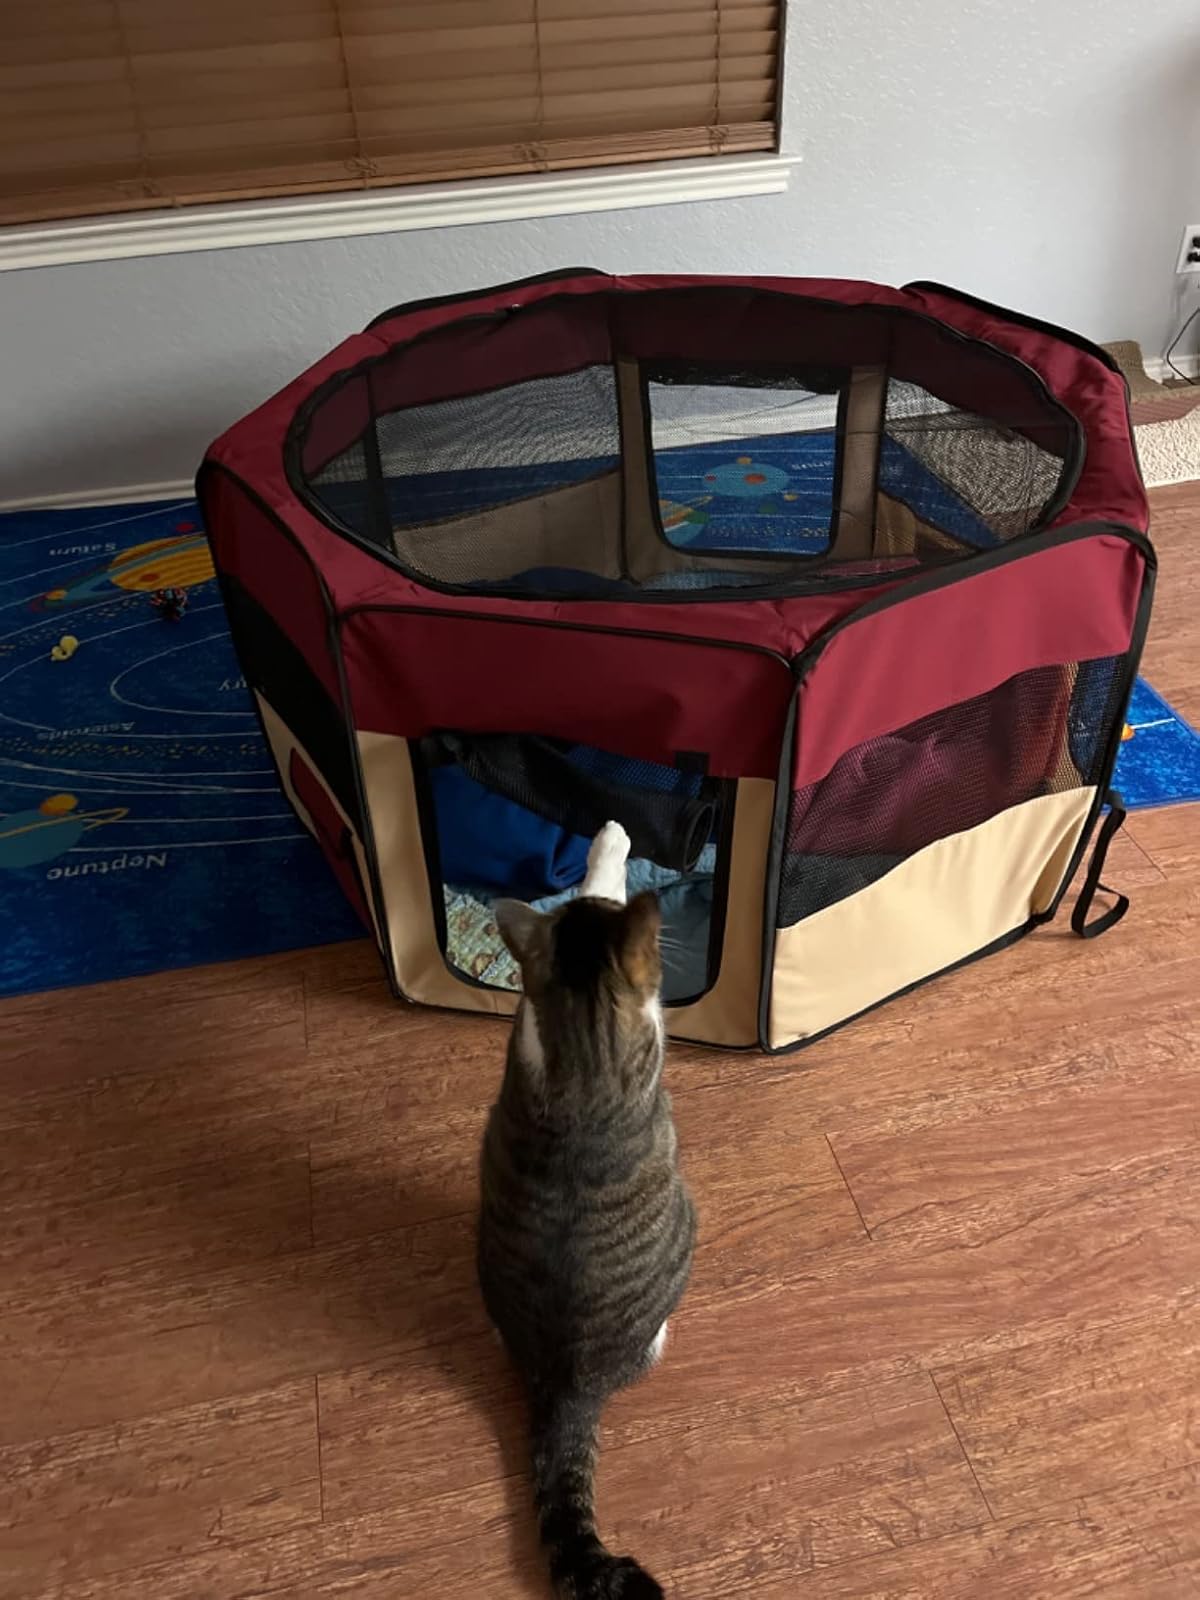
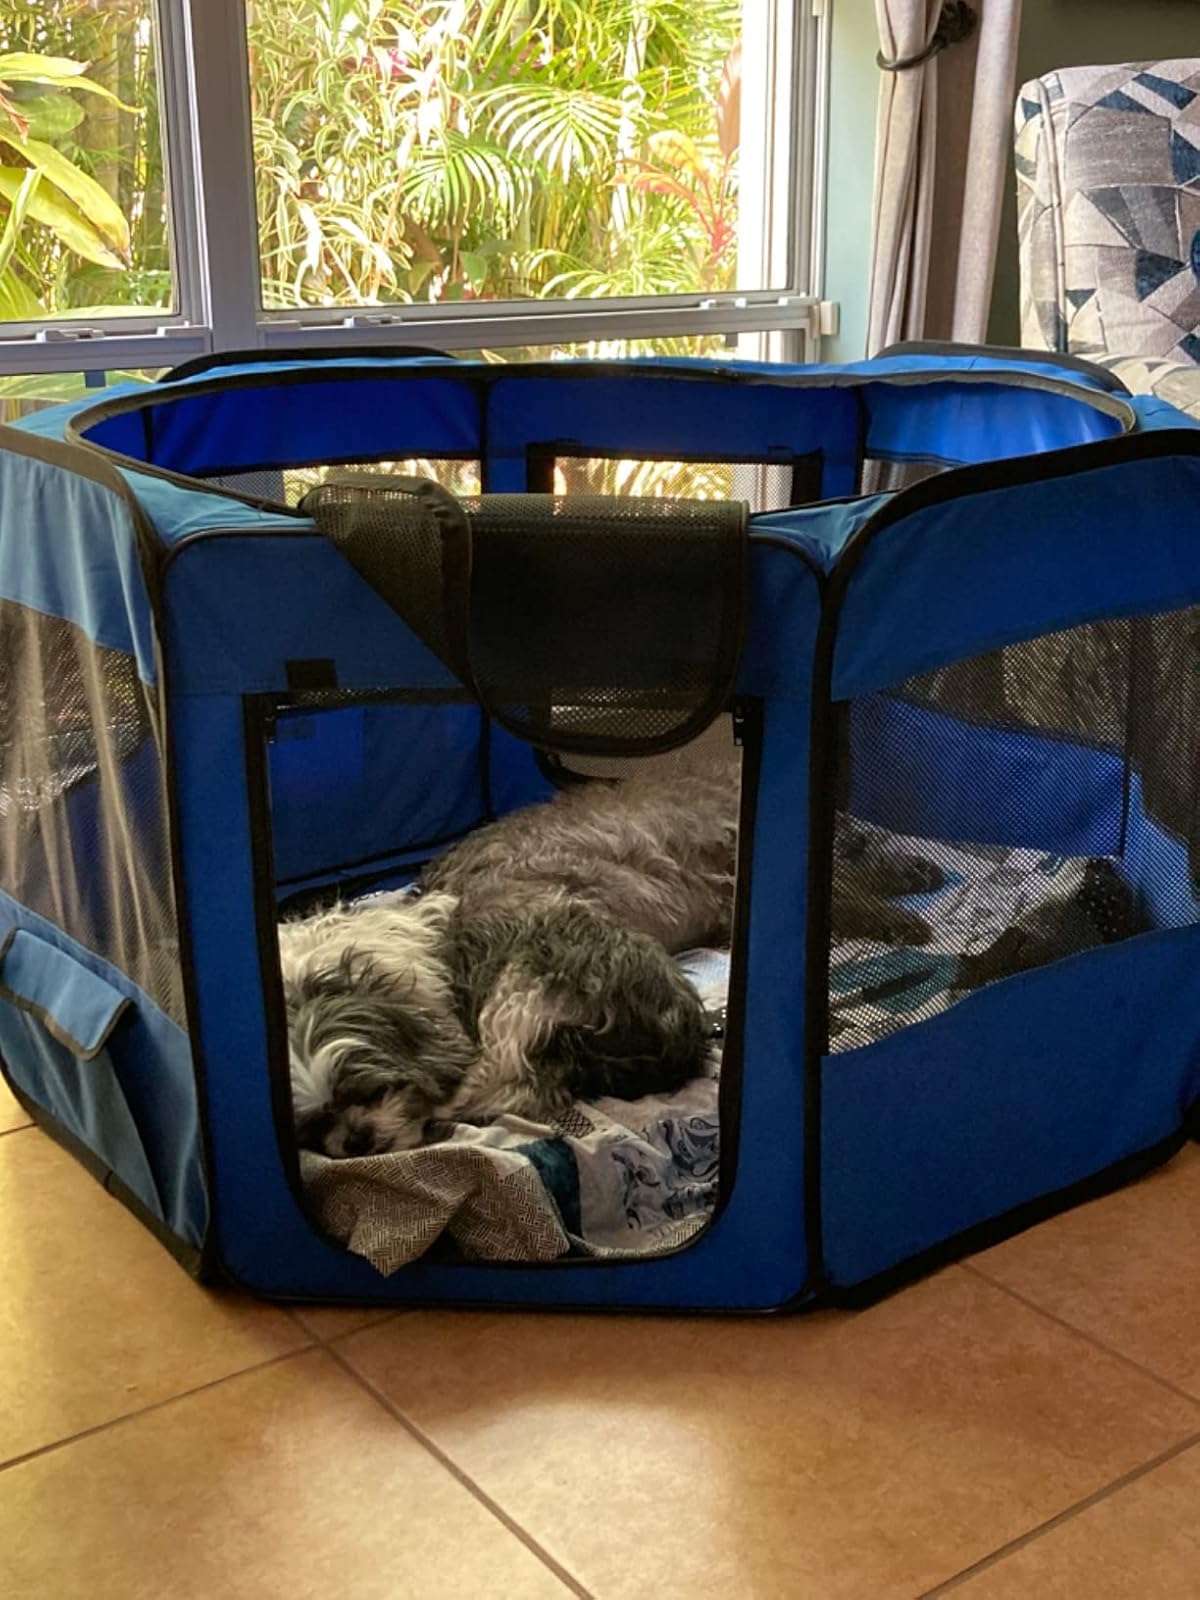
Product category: items_kennel
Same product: no